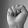
ASL letter: S